Reduction-sensitive nanoparticles

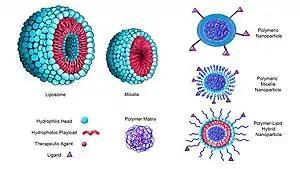
Fig. 5.0 Relevant Nanoparticle Subtypes

Redox-Sensitive Nanoparticles with Disulfide bonds are commonly observed in medical research. RSNP can consist of disulfide bonds that are cleaved and introduced to a reduction condition. Additionally, the reduction of glutathione results in the formation of sulfhydryl groups. In large concentrations of GSH, the disulfide bonds are capable of being cleaved. Following the activation process, the degradation of the drug carrier results in the drug release. These linkages are commonly used between hydrophilic and hydrophobic segments in copolymers. Moreover, RSNP's hydrophilic shells will degrade in response to the reducing environment. The disulfide bonds are used as linkers and cross-linking agents. Disulfide bonds can be expressed attached to the side chains, the backbone, on the surface, and as linkages between moieties.